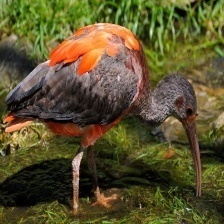
Species: SCARLET IBIS
Scientific name: EUDOCIMUS RUBER